Carbrain

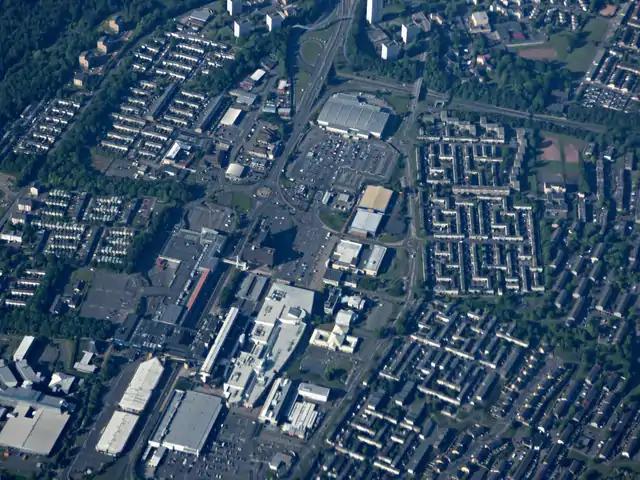
Cumbernauld town centre with South Carbrain to the right from the air

Carbrain was split into two sections: North and South. North Carbrain, which was built first, included Glenhove Road, Torbrex Road, Stonylee Road, Craigieburn Road, Beechwood Road and Glenacre Road. North Carbrain is within five minutes walking distance from the Town Centre, health centre and sports centre. South Carbrain includes Millcroft Road, Greenrigg Road, Kilbowie Road, Broomlands Road, and Sandyknowes, some of which are a five-minute walk from the train station. The town centre is approximately a ten-minute walk from South Carbrain.